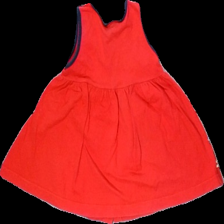
View: back
Type: Dress
Category: Children
Brand: Not in the list
Brand text on label: Pulla Bulla
Colors: Red, Blue, White, Multicolor
Material: 100% cotton
Pattern: Other
Cut: C-collar
Damage: washed out
Price range: 50-100
Recommended usage: Recycle